Love and a .45

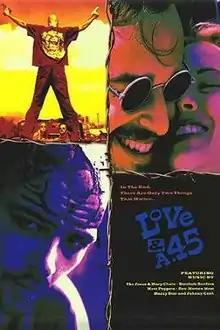
Theatrical release poster

Love and a .45 is a 1994 indie crime drama road movie written and directed by C.M. Talkington, starring Gil Bellows and Renée Zellweger. It co-stars Rory Cochrane, Jeffrey Combs, Jace Alexander, Michael Bowen, Jack Nance, Ann Wedgeworth, Peter Fonda, and Wiley Wiggins.